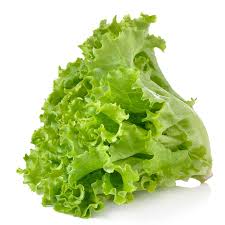
Waa ! Nataal bii nag salaat la. Dañ ko dagg, teg ko fenn. Waaw! Dafa, Dafa "verte", couleur bi dafa "verte".

Nataal bii maaŋ ci janoog, ëe! lujum bii ñuy wax salaat. Salaat moo nekk nii nataal bii may janool bu "verte". Salaat nag lu baax la ci aw yaram ak yu ni deme.